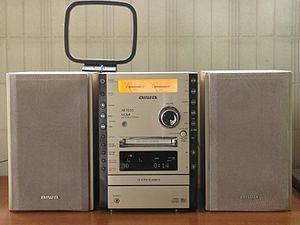
Une chaîne haute-fidélité est un ensemble d'éléments électroniques et acoustiques destinés à la restitution de sources sonores de qualité conforme aux normes Hi-Fi.